Palo Colorado Canyon, California

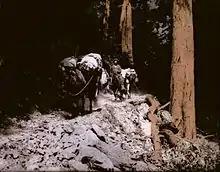
Hand-tinted photograph of local Cowboy Roy Bixby leading pack mules through the redwoods in Palo Colorado Canyon on 1932.

Before the arrival of Europeans, the land was occupied by the Esselen people. They had a number of seasonal villages located along the Big Sur coast from near present-day Hurricane Point to the vicinity of Vicente Creek in the south, inland to the upper Carmel and Arroyo Seco Rivers. A large boulder with a dozen or more deep mortar bowls worn into it, known as a bedrock mortar, is located in Apple Tree Camp on the southwest slope of Devil's Peak, northeast of Palo Colorado Road.